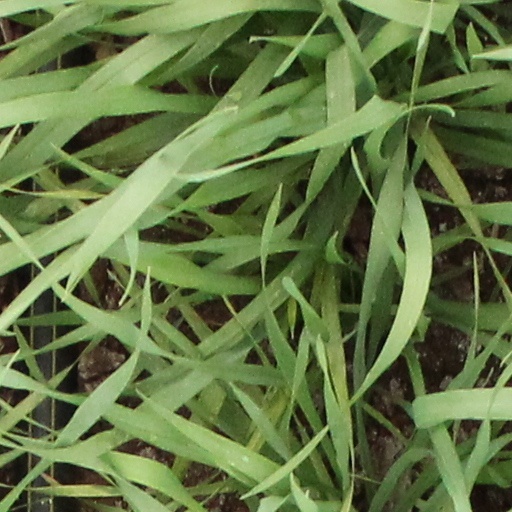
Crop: wheat